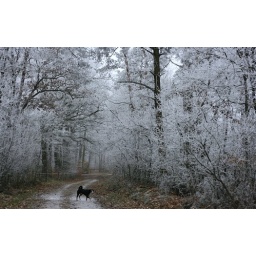
Yorka walking in the winter forest